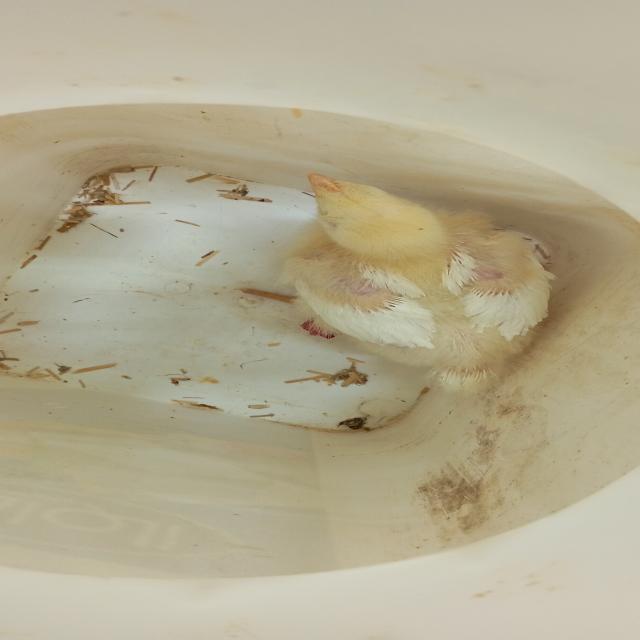
Weight: 488 g